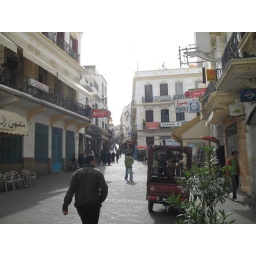
market area...just try and walk down this street and not be mobbed by people selling things